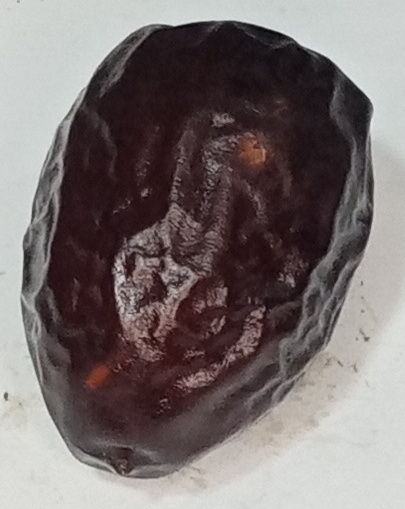
Variety: kupro
Size: large
Grade: grade-3